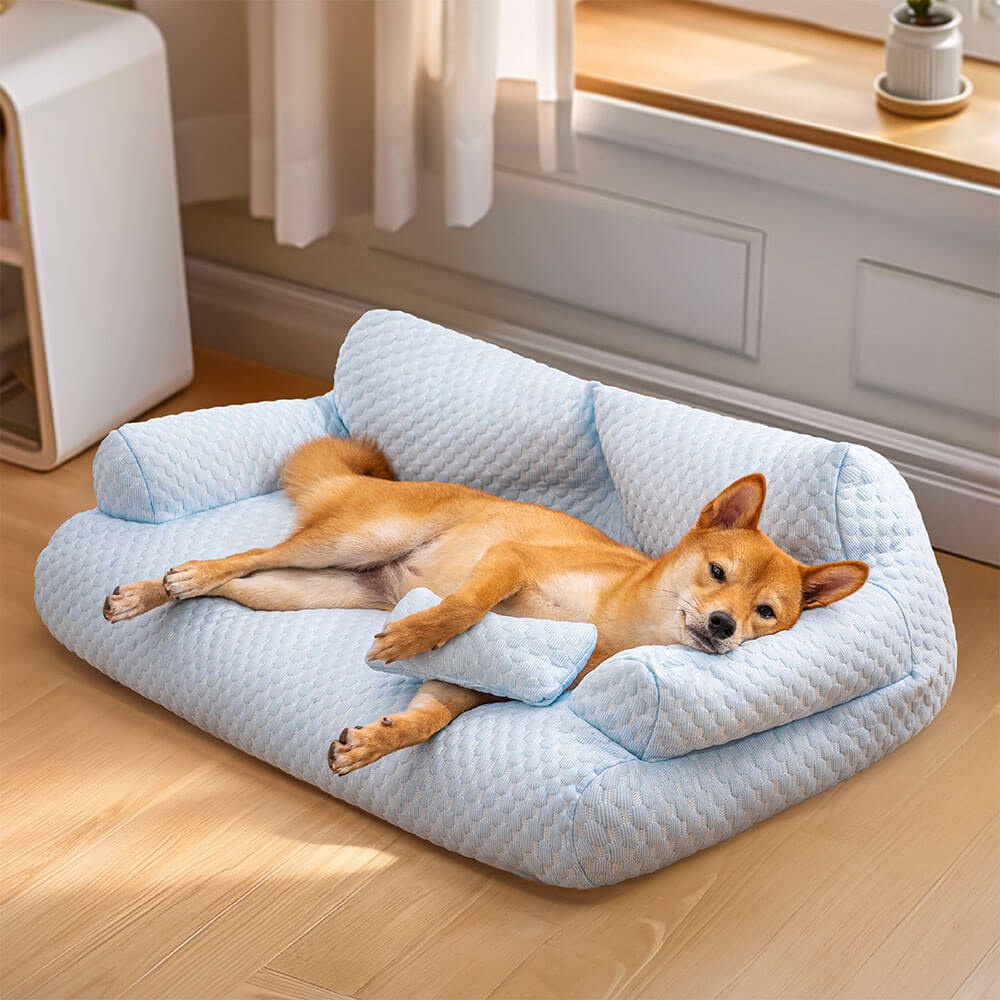
CAMA GELADA ICE SILK™
O SEU PET MERECE UM DESCANSO FRESQUINHO E CONFORTÁVEL! Apresente ao seu amigo peludo a Cama Gelada Ice Silk™, projetada com tecido refrescante e respirável para manter seu cão sempre confortável, mesmo nos dias mais quentes do ano.Ela combina design moderno, materiais de alta qualidade e conforto térmico incomparável. TECNOLOGIA ICE SILK — FRESCOR INSTANTÂNEO O tecido especial Ice Silk dissipa o calor corporal, mantendo a superfície da cama até 5°C mais fria do que as camas comuns. Ideal para cães que sofrem com o calor ou vivem em regiões quentes. Adeus, noites abafadas — olá, descanso refrescante! RESPIRABILIDADE E CONFORTO Sua estrutura é feita com materiais de alta ventilação e espuma ortopédica, garantindo sustentação para a coluna e articulações. Perfeita para cães de todas as idades, ajuda a aliviar a pressão corporal e proporciona um sono profundo e restaurador. DURABILIDADE E DESIGN PREMIUM Fabricada com materiais resistentes ao desgaste, mantém o conforto e a aparência nova por muito mais tempo.Seu design elegante se adapta perfeitamente a qualquer ambiente da casa. POR QUE OS PETS AMAM: ✔ Sensação refrescante instantânea ✔ Apoio confortável para o corpo e pescoço ✔ Base antiderrapante e segura ✔ Leve, portátil e lavável FÁCIL DE LIMPAR, DIFÍCIL DE NÃO AMAR Com capa removível e lavável à máquina, a Cama Ice Silk™ é prática, higiênica e feita para durar. Além disso, a base antiderrapante garante estabilidade até para os pets mais agitados.
Brand: Minha loja
Category: Animals & Pet Supplies > Pet Supplies > Pet Beds > Cooling Beds